Neurotoxic shellfish poisoning

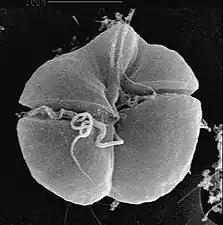
"Karenia brevis", the primary dinoflagellate organism responsible for brevetoxin production.

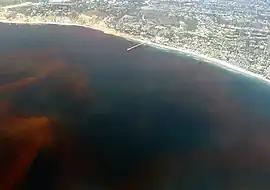
Red Tide caused by dinoflagellates. Picture taken off the coast of San Diego, California.

Neurotoxic shellfish poisoning (NSP) is caused by the consumption of brevetoxins, which are marine toxins produced by the dinoflagellate "Karenia brevis" (among several others). These toxins can produce a series of gastrointestinal and neurological effects. Outbreaks of NSP commonly take place following harmful algal bloom (HAB) events, commonly referred to as "Florida red tide" (given that blooms are more commonplace along the coasts of Florida and Texas, especially during late summer and early fall). Algal blooms are a naturally-occurring phenomenon, however their frequency has been increasing in recent decades at least in-part due to human activities, climate changes, and the eutrophication (over-abundance of plant nutrients as a result of agricultural runoff, deforestation, river bed erosion, etc.) of marine waters. HABs have been occurring for all of documented history, evidenced by the Native Americans' understanding of the dangers of shellfish consumption during periods of marine bioluminescence (a phenomenon observed during algal blooms). Blooms have been noted to occur as far north as North Carolina and are commonly seen alongside the widespread death of fish and sea birds. In addition to the effects on human health, the economic impact of HAB-associated shellfish toxin outbreaks can have significant economic implications as well due to not only the associated healthcare costs, but the adverse impact on the commercial shellfish industry.